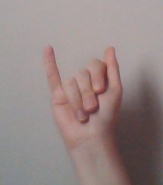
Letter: meem